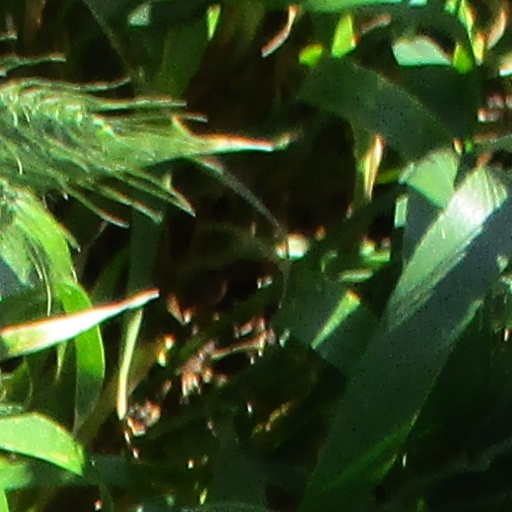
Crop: wheat